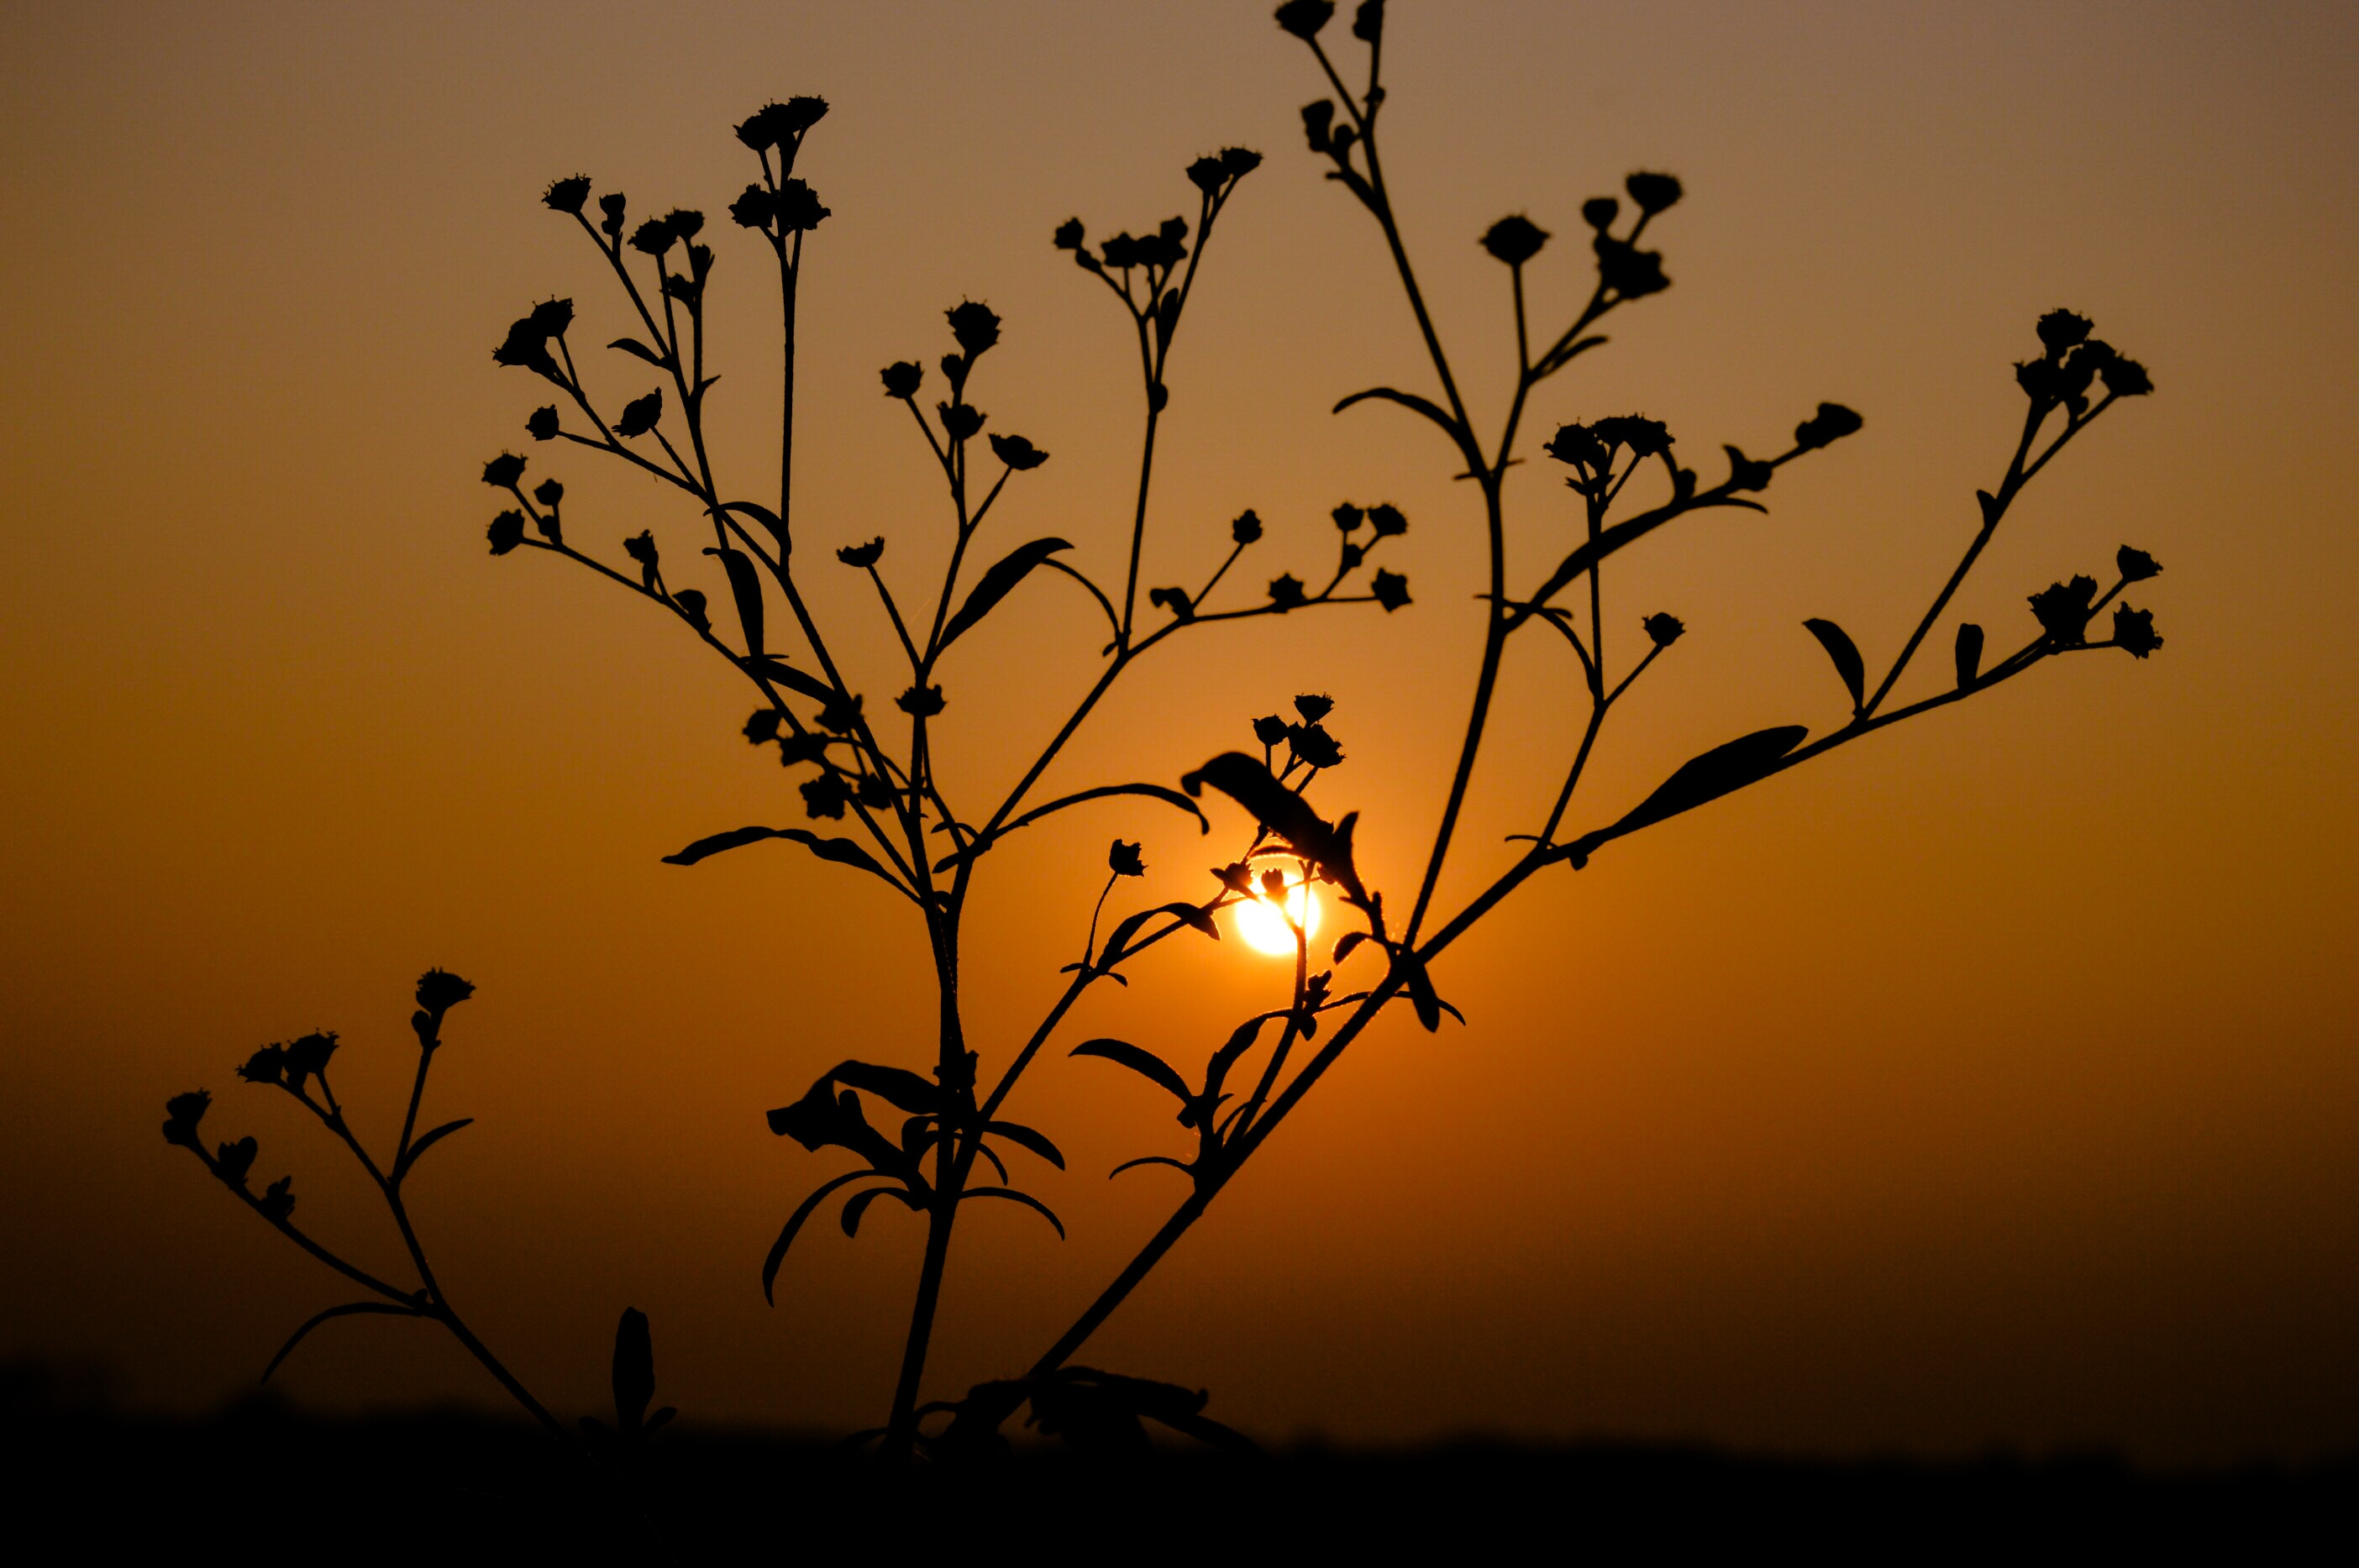
branch, twig, plant stem, plant, leaf, tree, sky, photography, flower, silhouette, backlighting, wildflower, still life photography